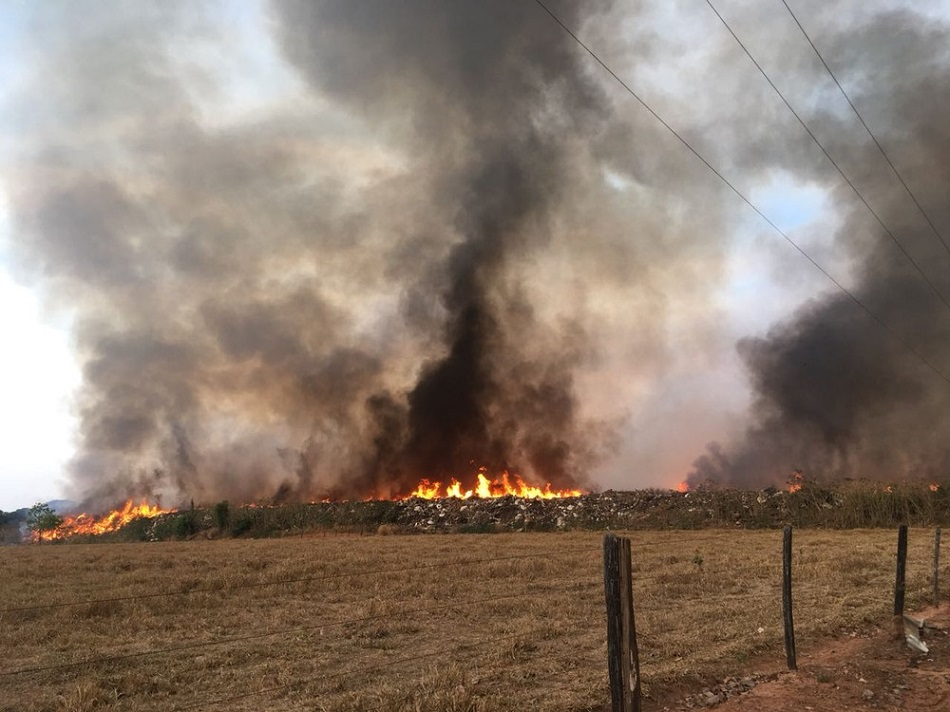
Fire: yes
Smoke: yes